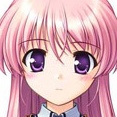
Portrait style: Anime Portrait